Caddisfly

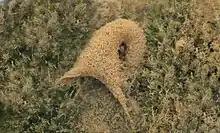
Net made by a larva of the suborder Spicipalpia

The larvae of other species of caddisfly make nets rather than cases. These are silken webs stretching between aquatic vegetation and over stones. These net-making larvae usually live in running water, different species occupying different habitats with varying water speeds. There is a constant drift of invertebrates washed downstream by the current, and these animals, and bits of debris, accumulate in the nets which serve both as food traps and as retreats.